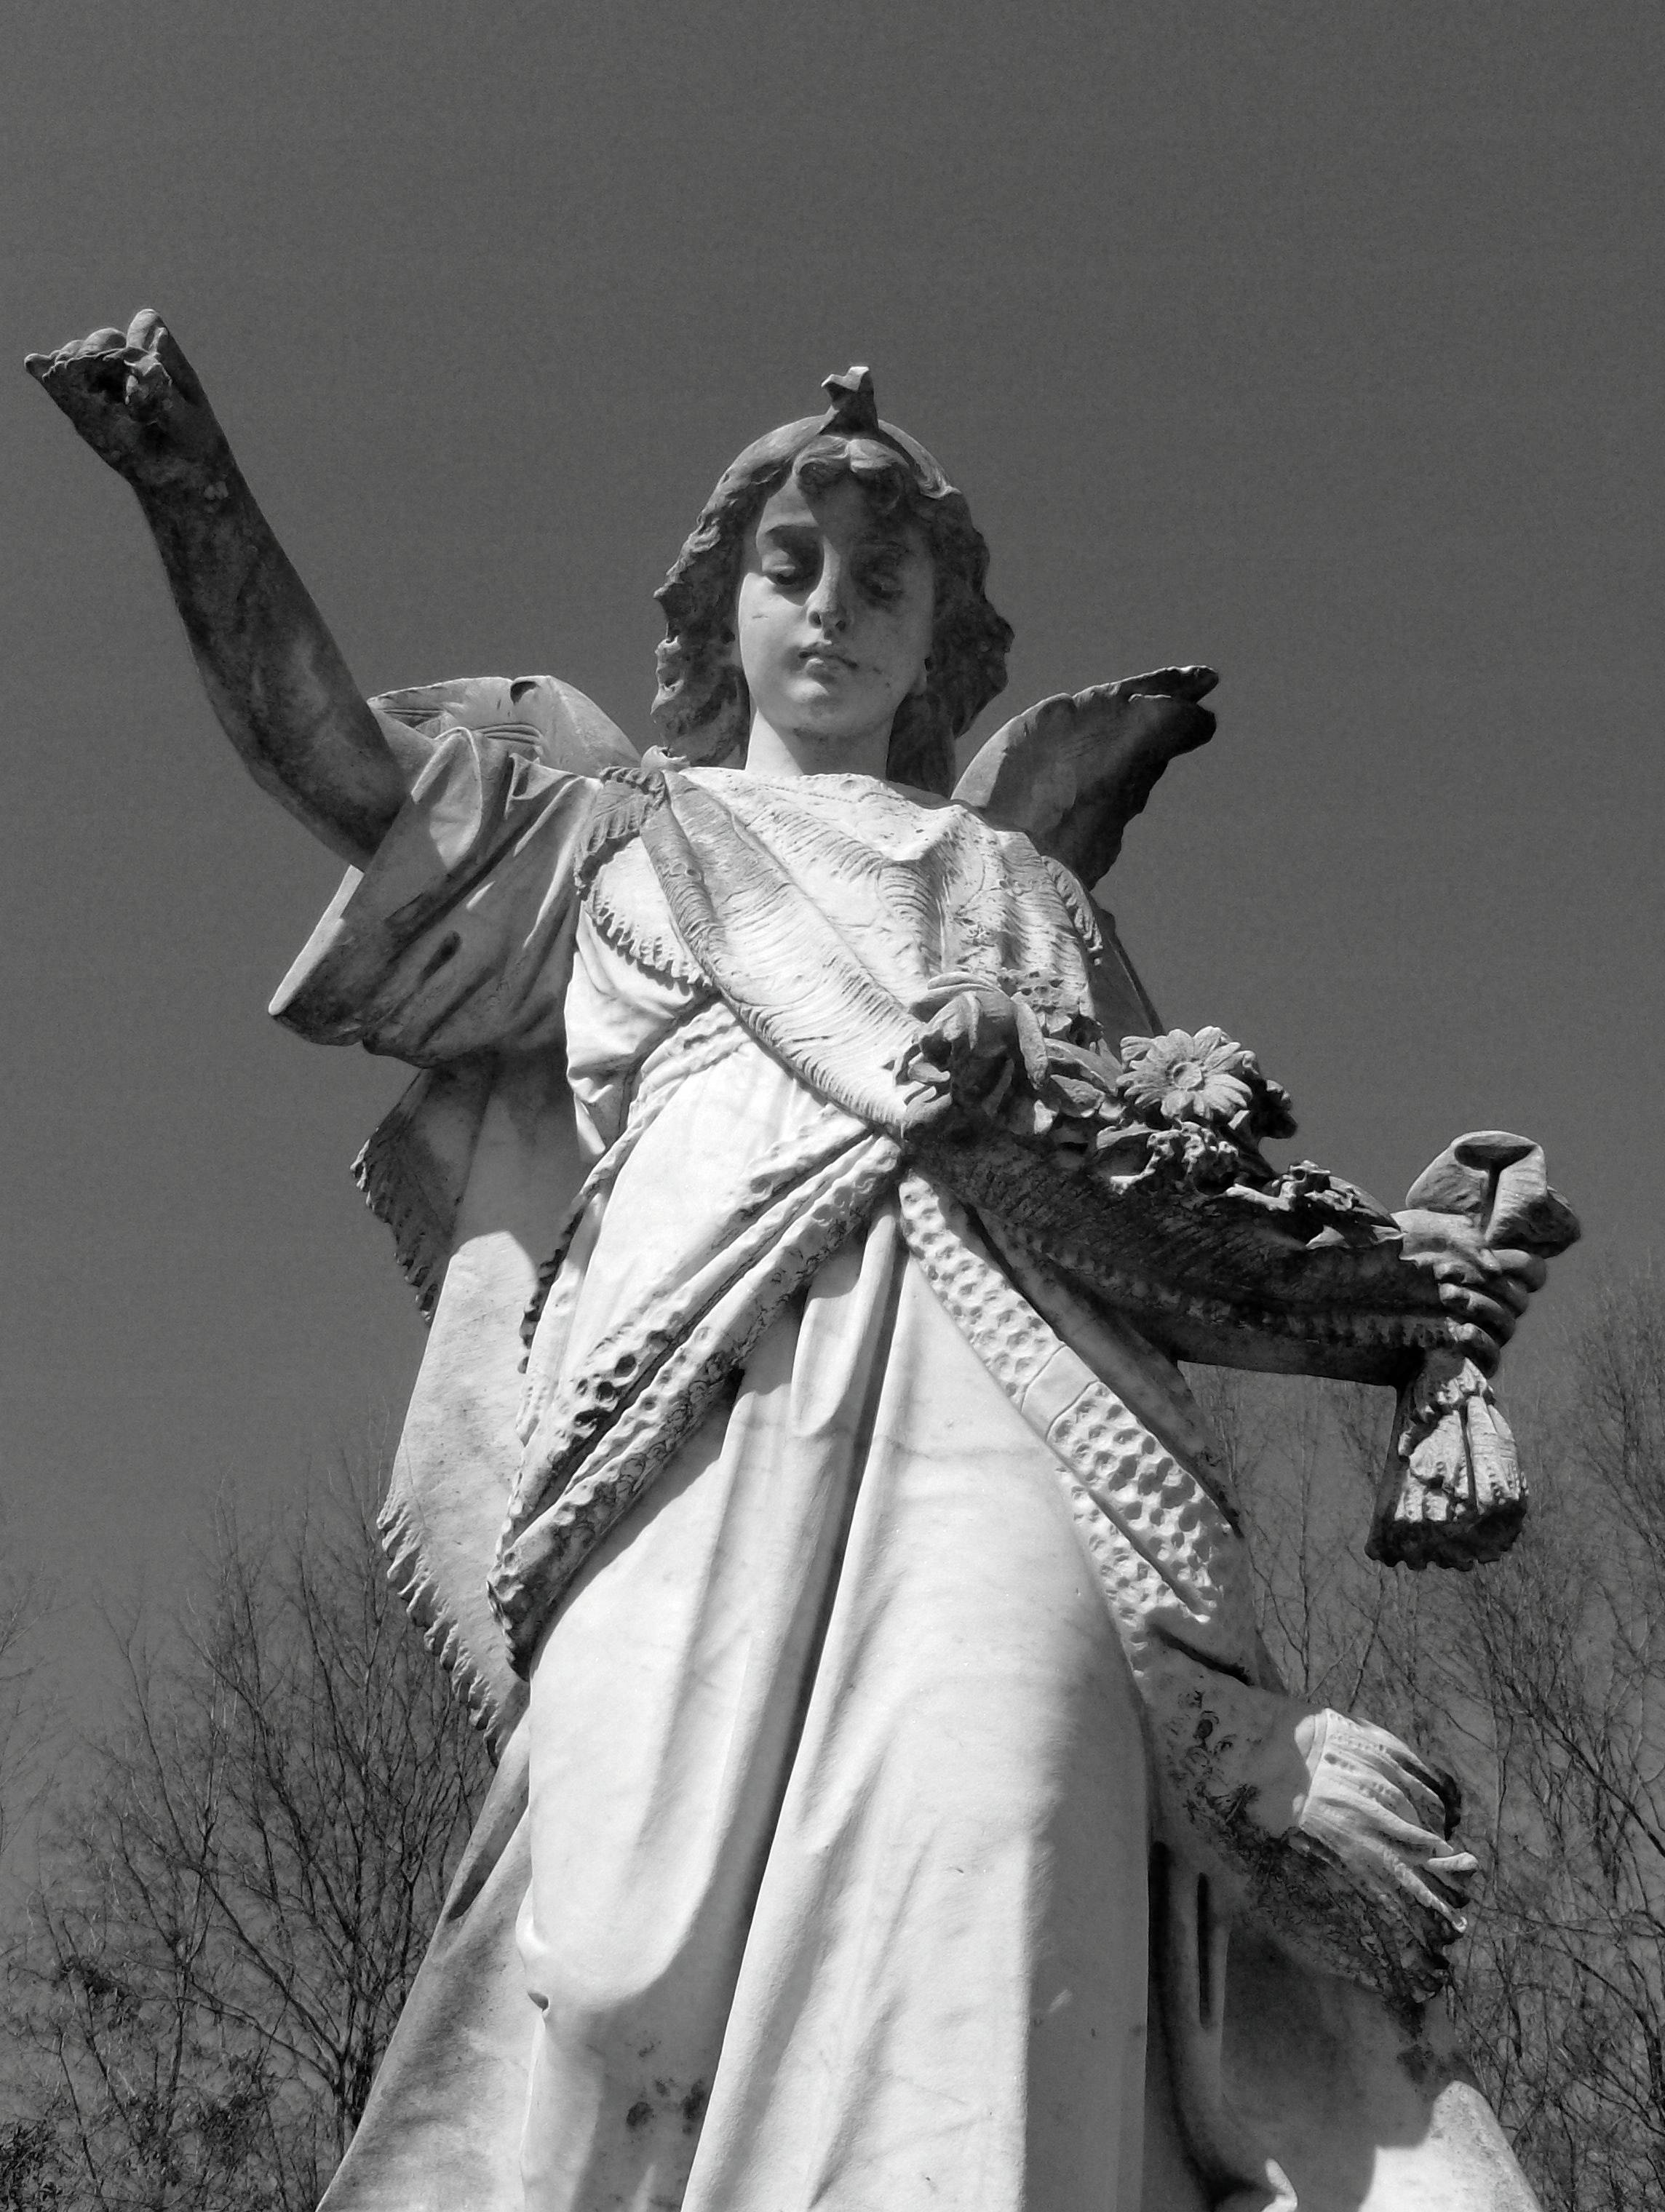
black and white, monument, statue, clothing, cemetery, monochrome, sculpture, angel, graveyard, costume, monochrome photography